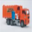
Label: truck